Maya civilization

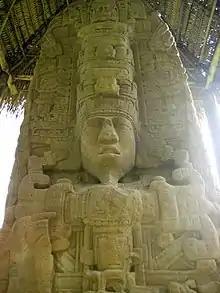
Stela D from Quiriguá, representing king Kʼakʼ Tiliw Chan Yopaat

The Classic period is largely defined as the period during which the lowland Maya raised dated monuments using the Long Count calendar. This period marked the peak of large-scale construction and urbanism, the recording of monumental inscriptions, and demonstrated significant intellectual and artistic development, particularly in the southern lowland regions. The Classic period Maya political landscape has been likened to that of Renaissance Italy or Classical Greece, with multiple city-states engaged in a complex network of alliances and enmities. The largest cities had 50,000 to 120,000 people and were linked to networks of subsidiary sites.